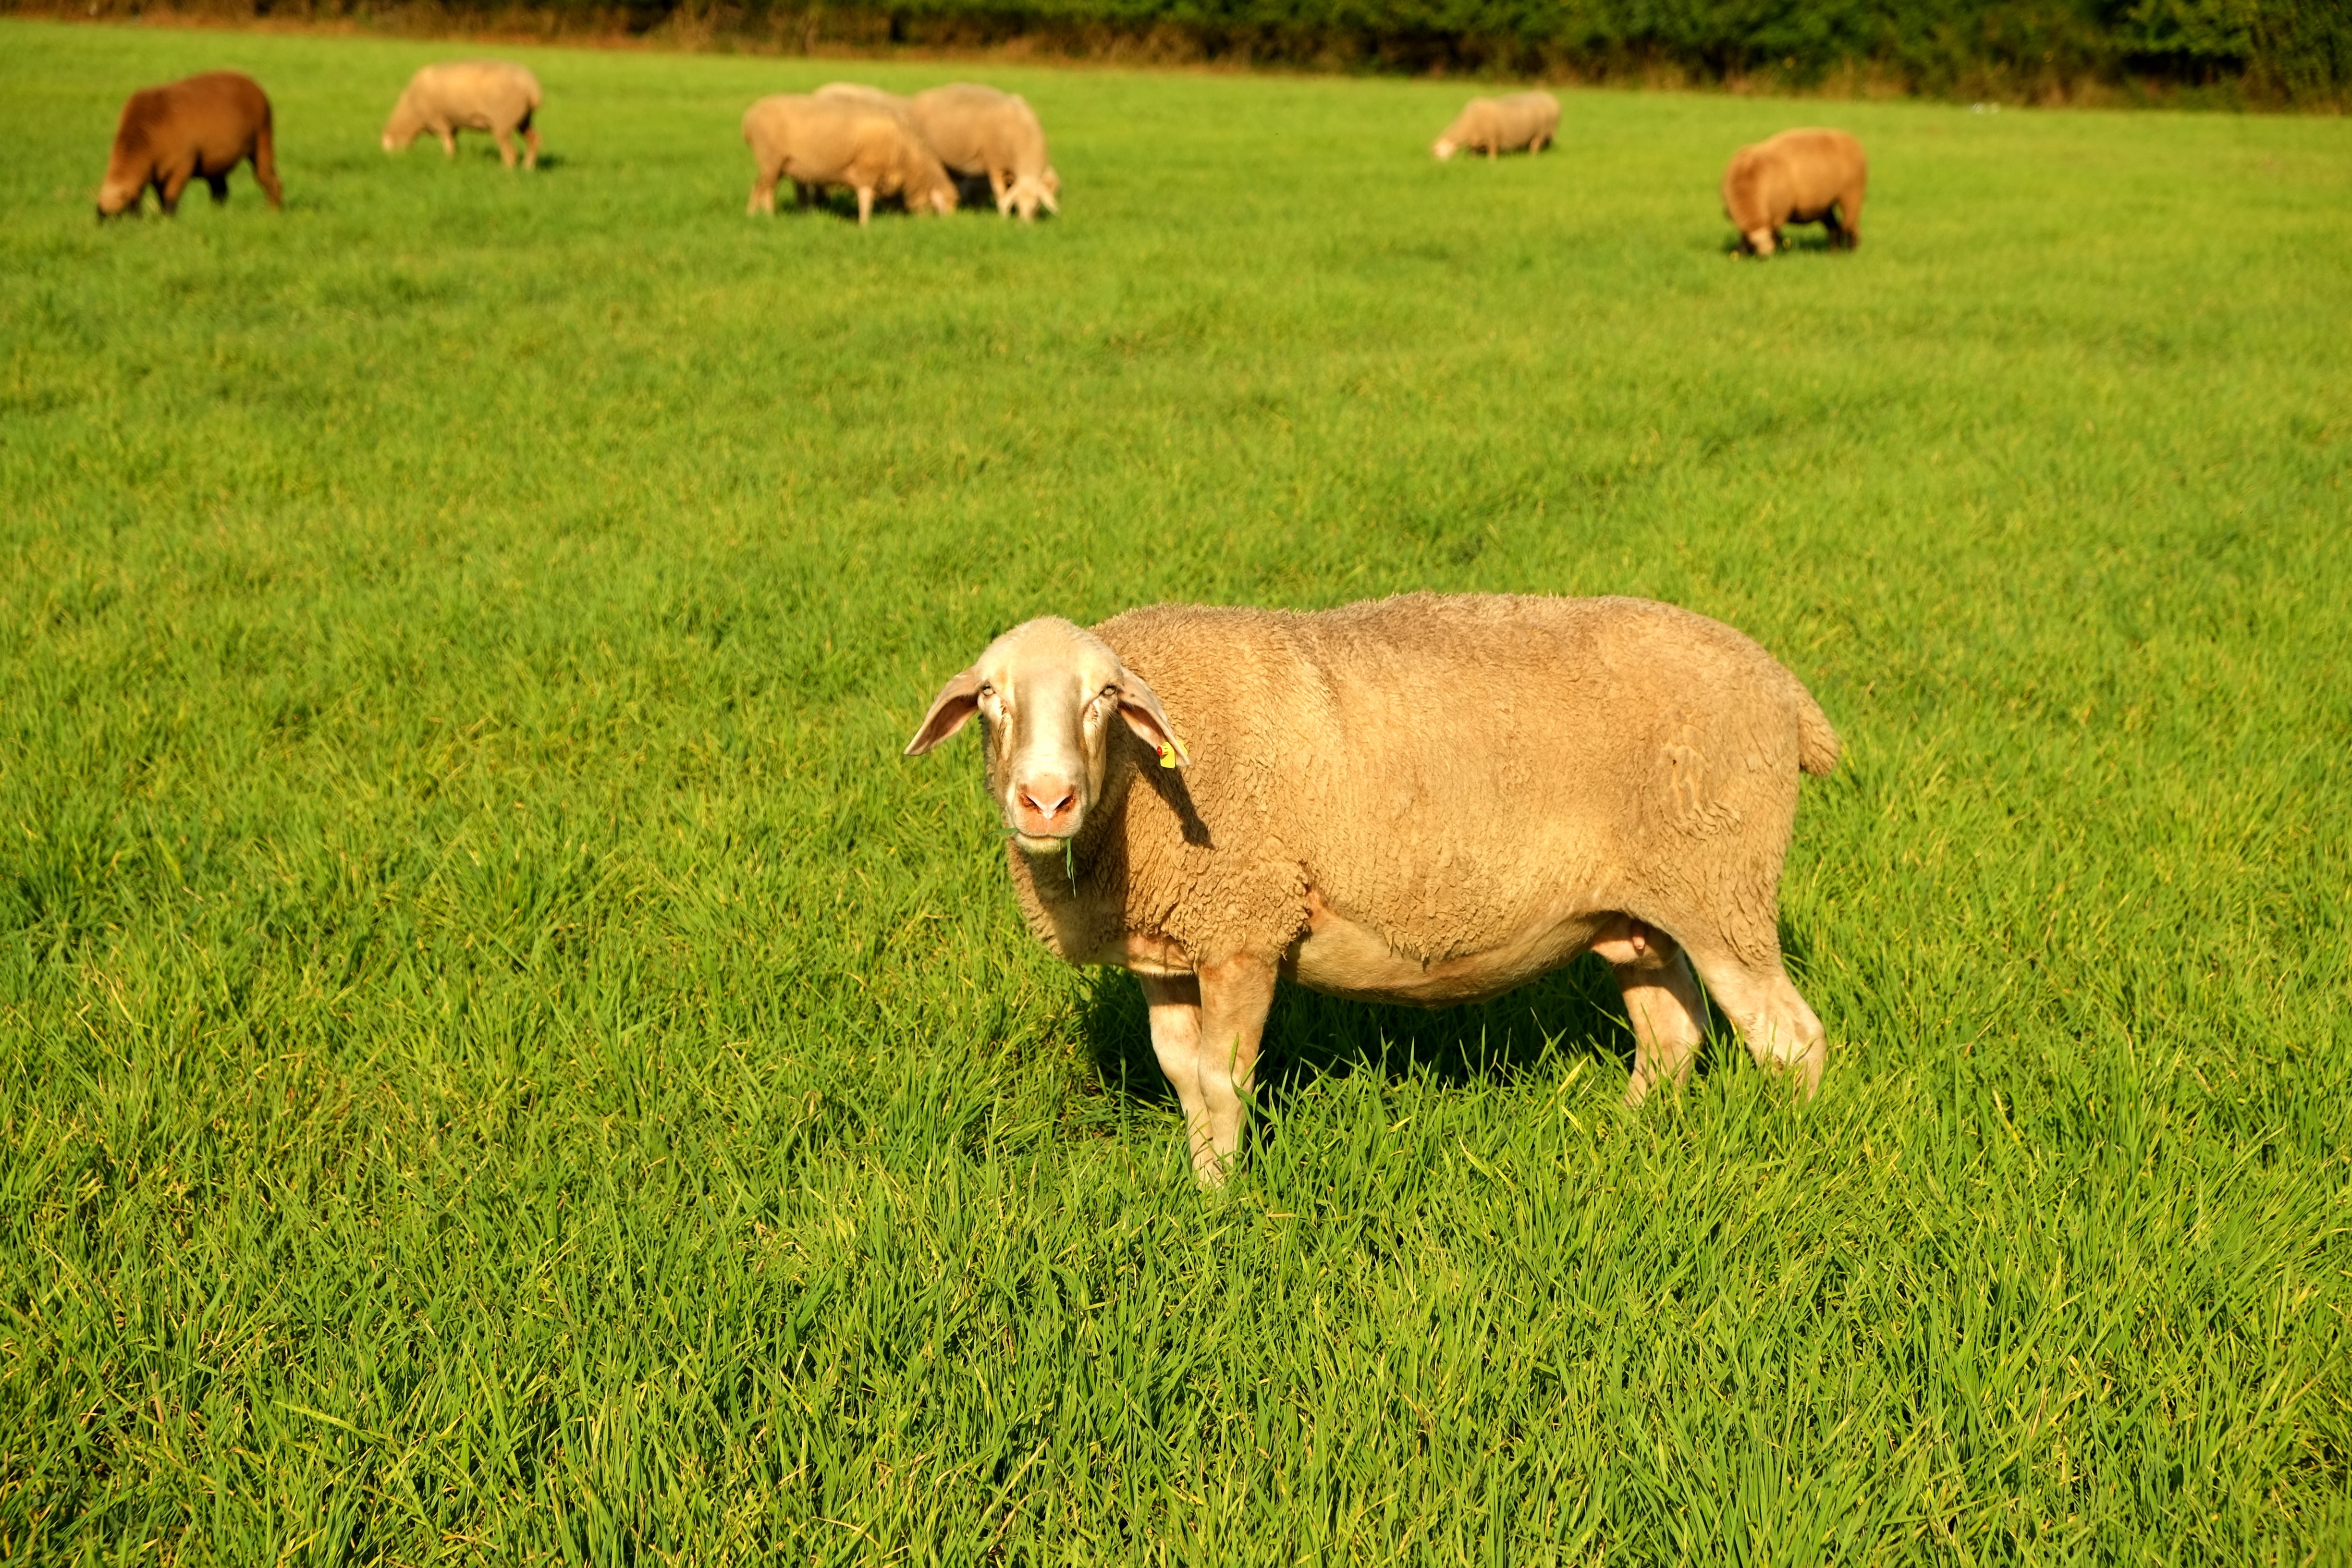
nature, grass, field, farm, meadow, prairie, animal, wildlife, fur, herd, pasture, grazing, livestock, sheep, mammal, agriculture, close, wool, fauna, plain, graze, grassland, creature, habitat, attention, animal world, paarhufer, wildlife photography, ungulate, rural area, white sheep, tierhaltung welfare, natural environment, cattle like mammal